Olonetsky District

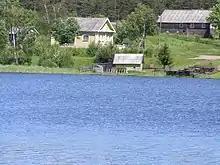
Nurmolitsy village of Olonetsky district of Karelia

Within the framework of administrative divisions, Olonetsky District is one of the fifteen in the Republic of Karelia and has administrative jurisdiction over one town (Olonets) and sixty-four rural localities. As a municipal division, the district is incorporated as Olonetsky Municipal District. The town of Olonets and eight rural localities are incorporated into an urban settlement, while the remaining fifty-six rural localities are incorporated into eight rural settlements within the municipal district. The town of Olonets serves as the administrative center of both the administrative and municipal district.